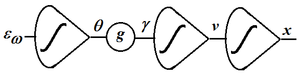
Propagation des erreurs dans une centrale à inertie
Une centrale à inertie ou centrale inertielle est un instrument utilisé en navigation, capable d'intégrer les mouvements d'un mobile pour estimer son orientation, sa vitesse linéaire et sa position. L'estimation de position est relative au point de départ ou au dernier point de recalage.